Tenerife

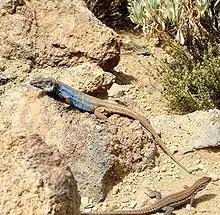
"Gallotia galloti", a wall lizard species endemic to Tenerife

The Anaga massif ("Macizo de Anaga"), at the northeastern end of the island, has an irregular and rugged topographical profile where, despite its generally modest elevations, the Cruz de Taborno reaches a height of . Due to the age of its material (5.7 million years), its deep erosive processes, and the dense network of dikes piercing the massif, its surface exposes numerous outcroppings of both phonolitic and trachytic origin. A large number of steep-walled gorges are present, penetrating deeply into the terrain. Vertical cuts dominate the Anagan coast, with infrequent beaches of rocks or black sand between them; the few that exist generally coincide with the mouths of gorges.